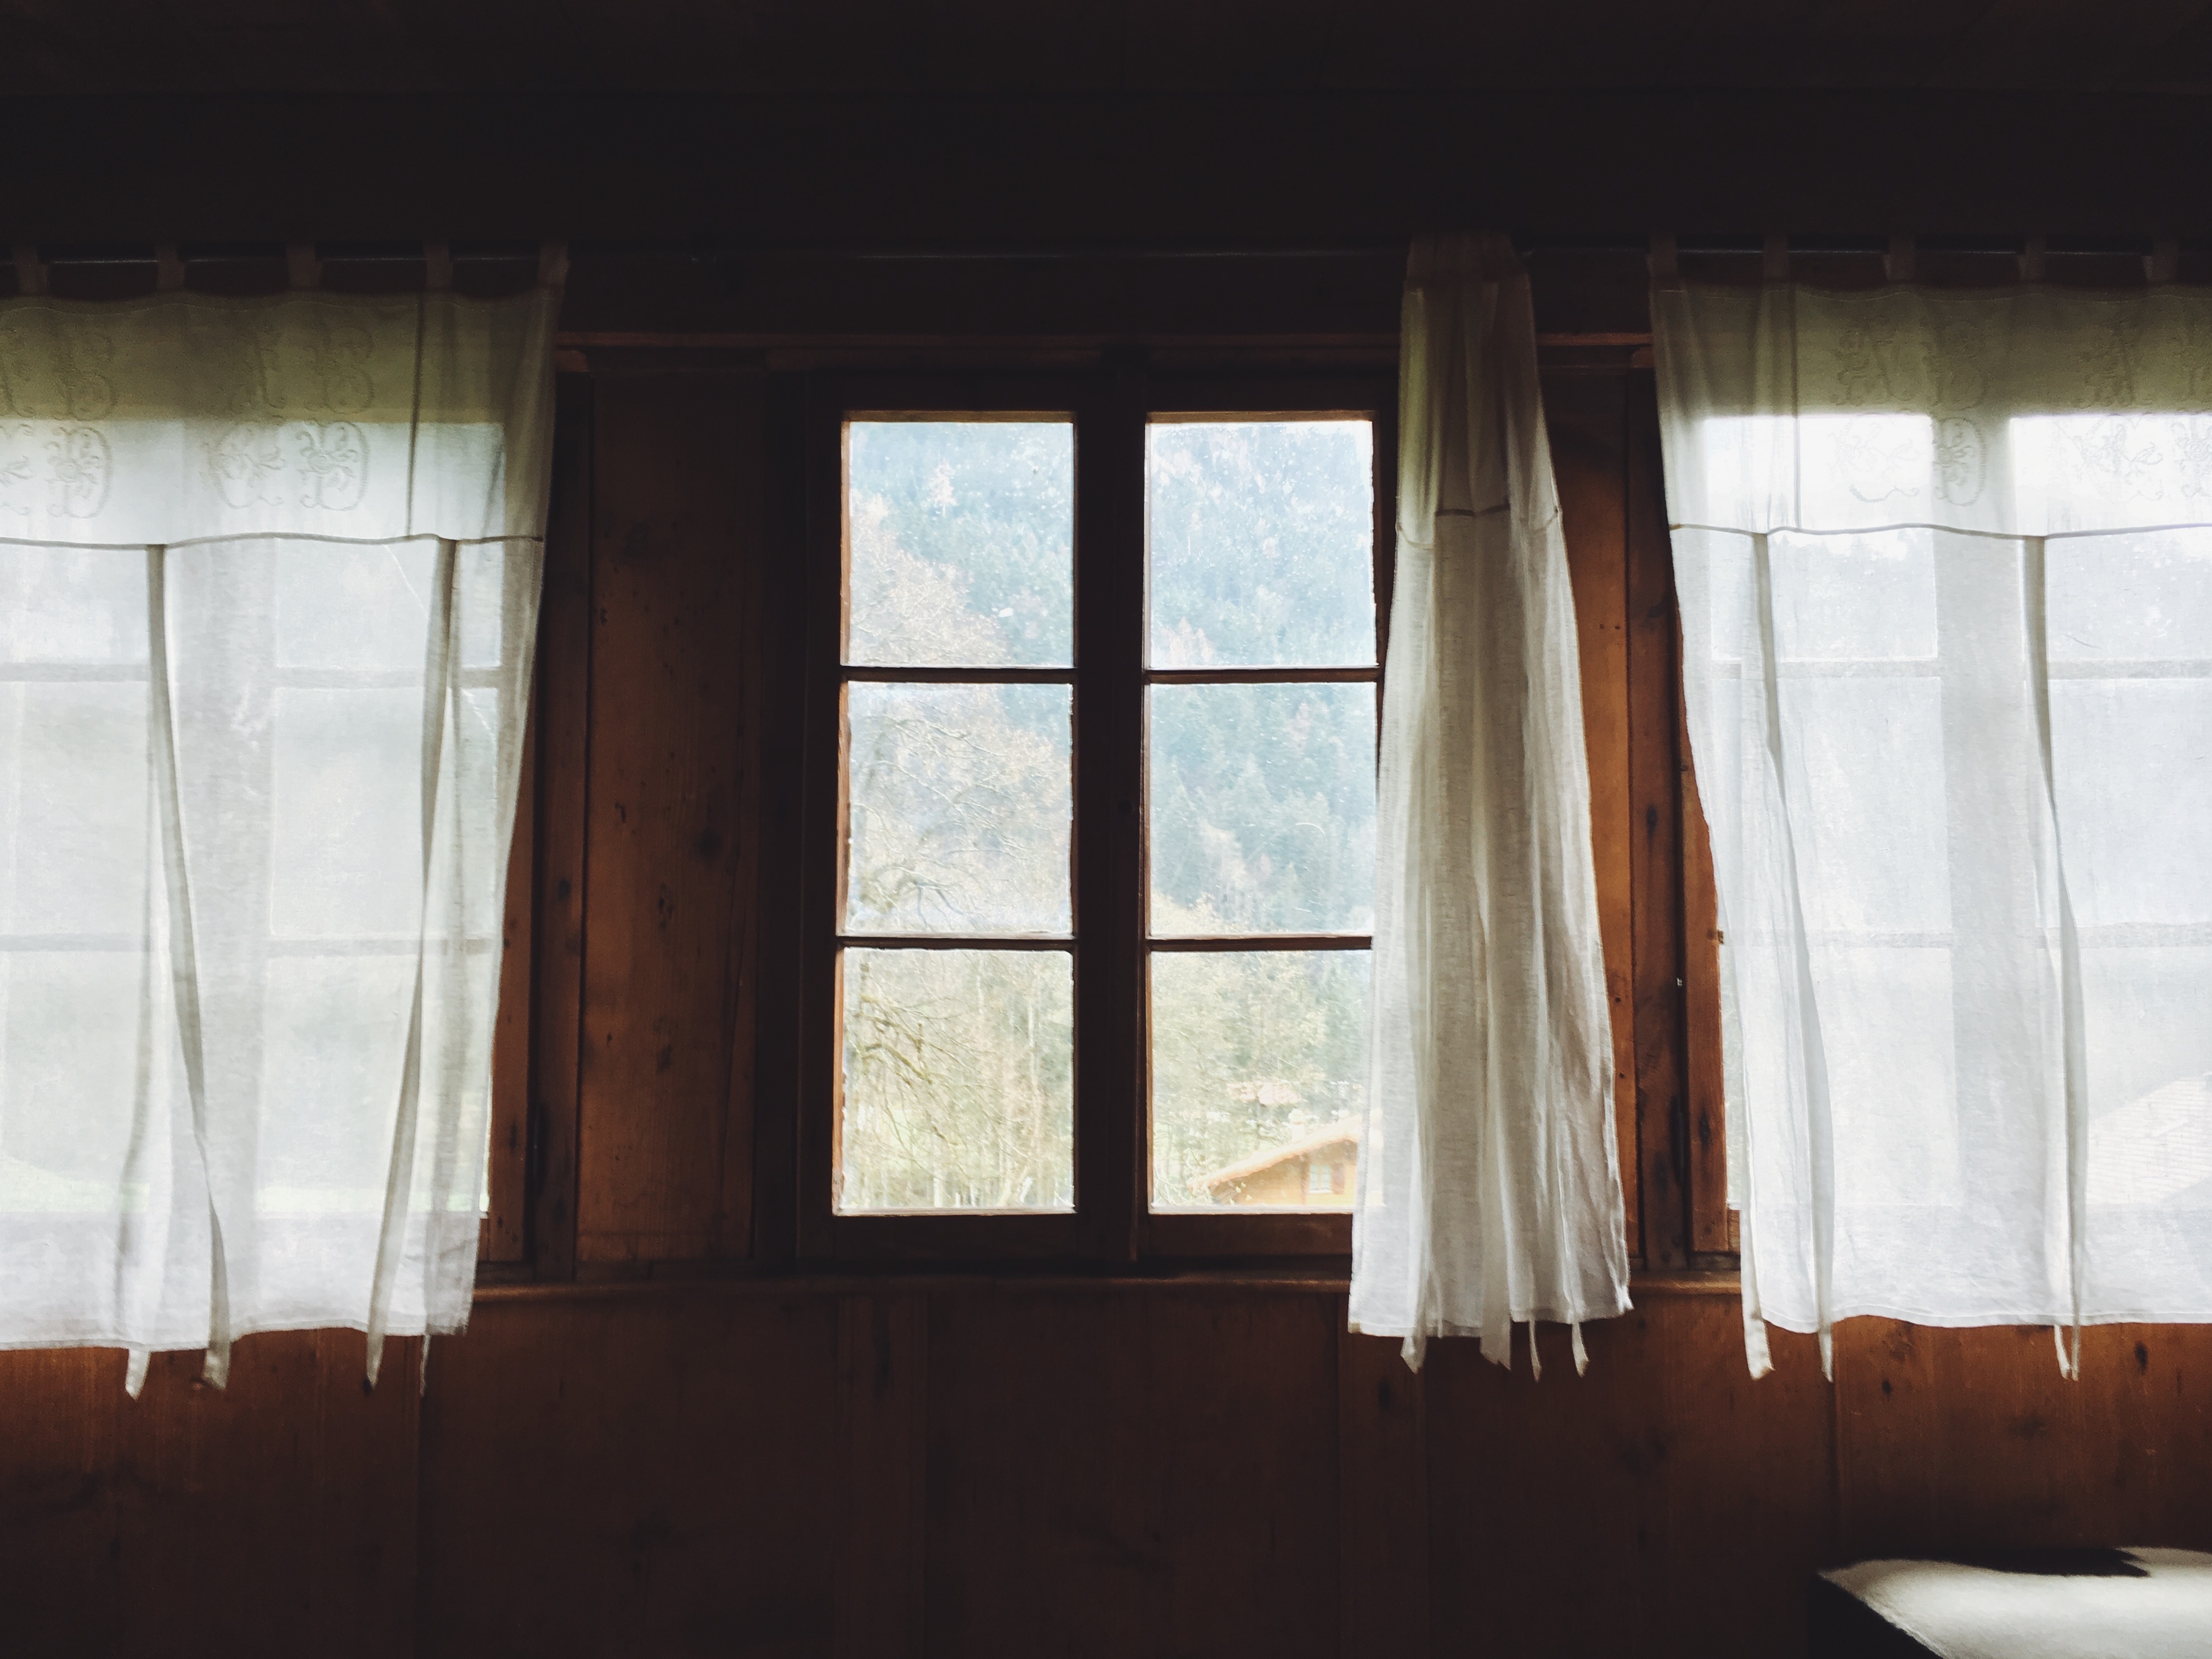
light, architecture, wood, white, house, floor, window, home, wall, ceiling, curtain, living room, room, lighting, apartment, material, interior design, textile, window blind, daylighting, window covering, window treatment